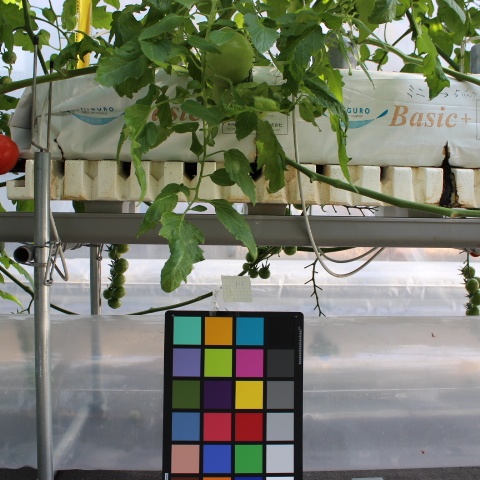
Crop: tomato